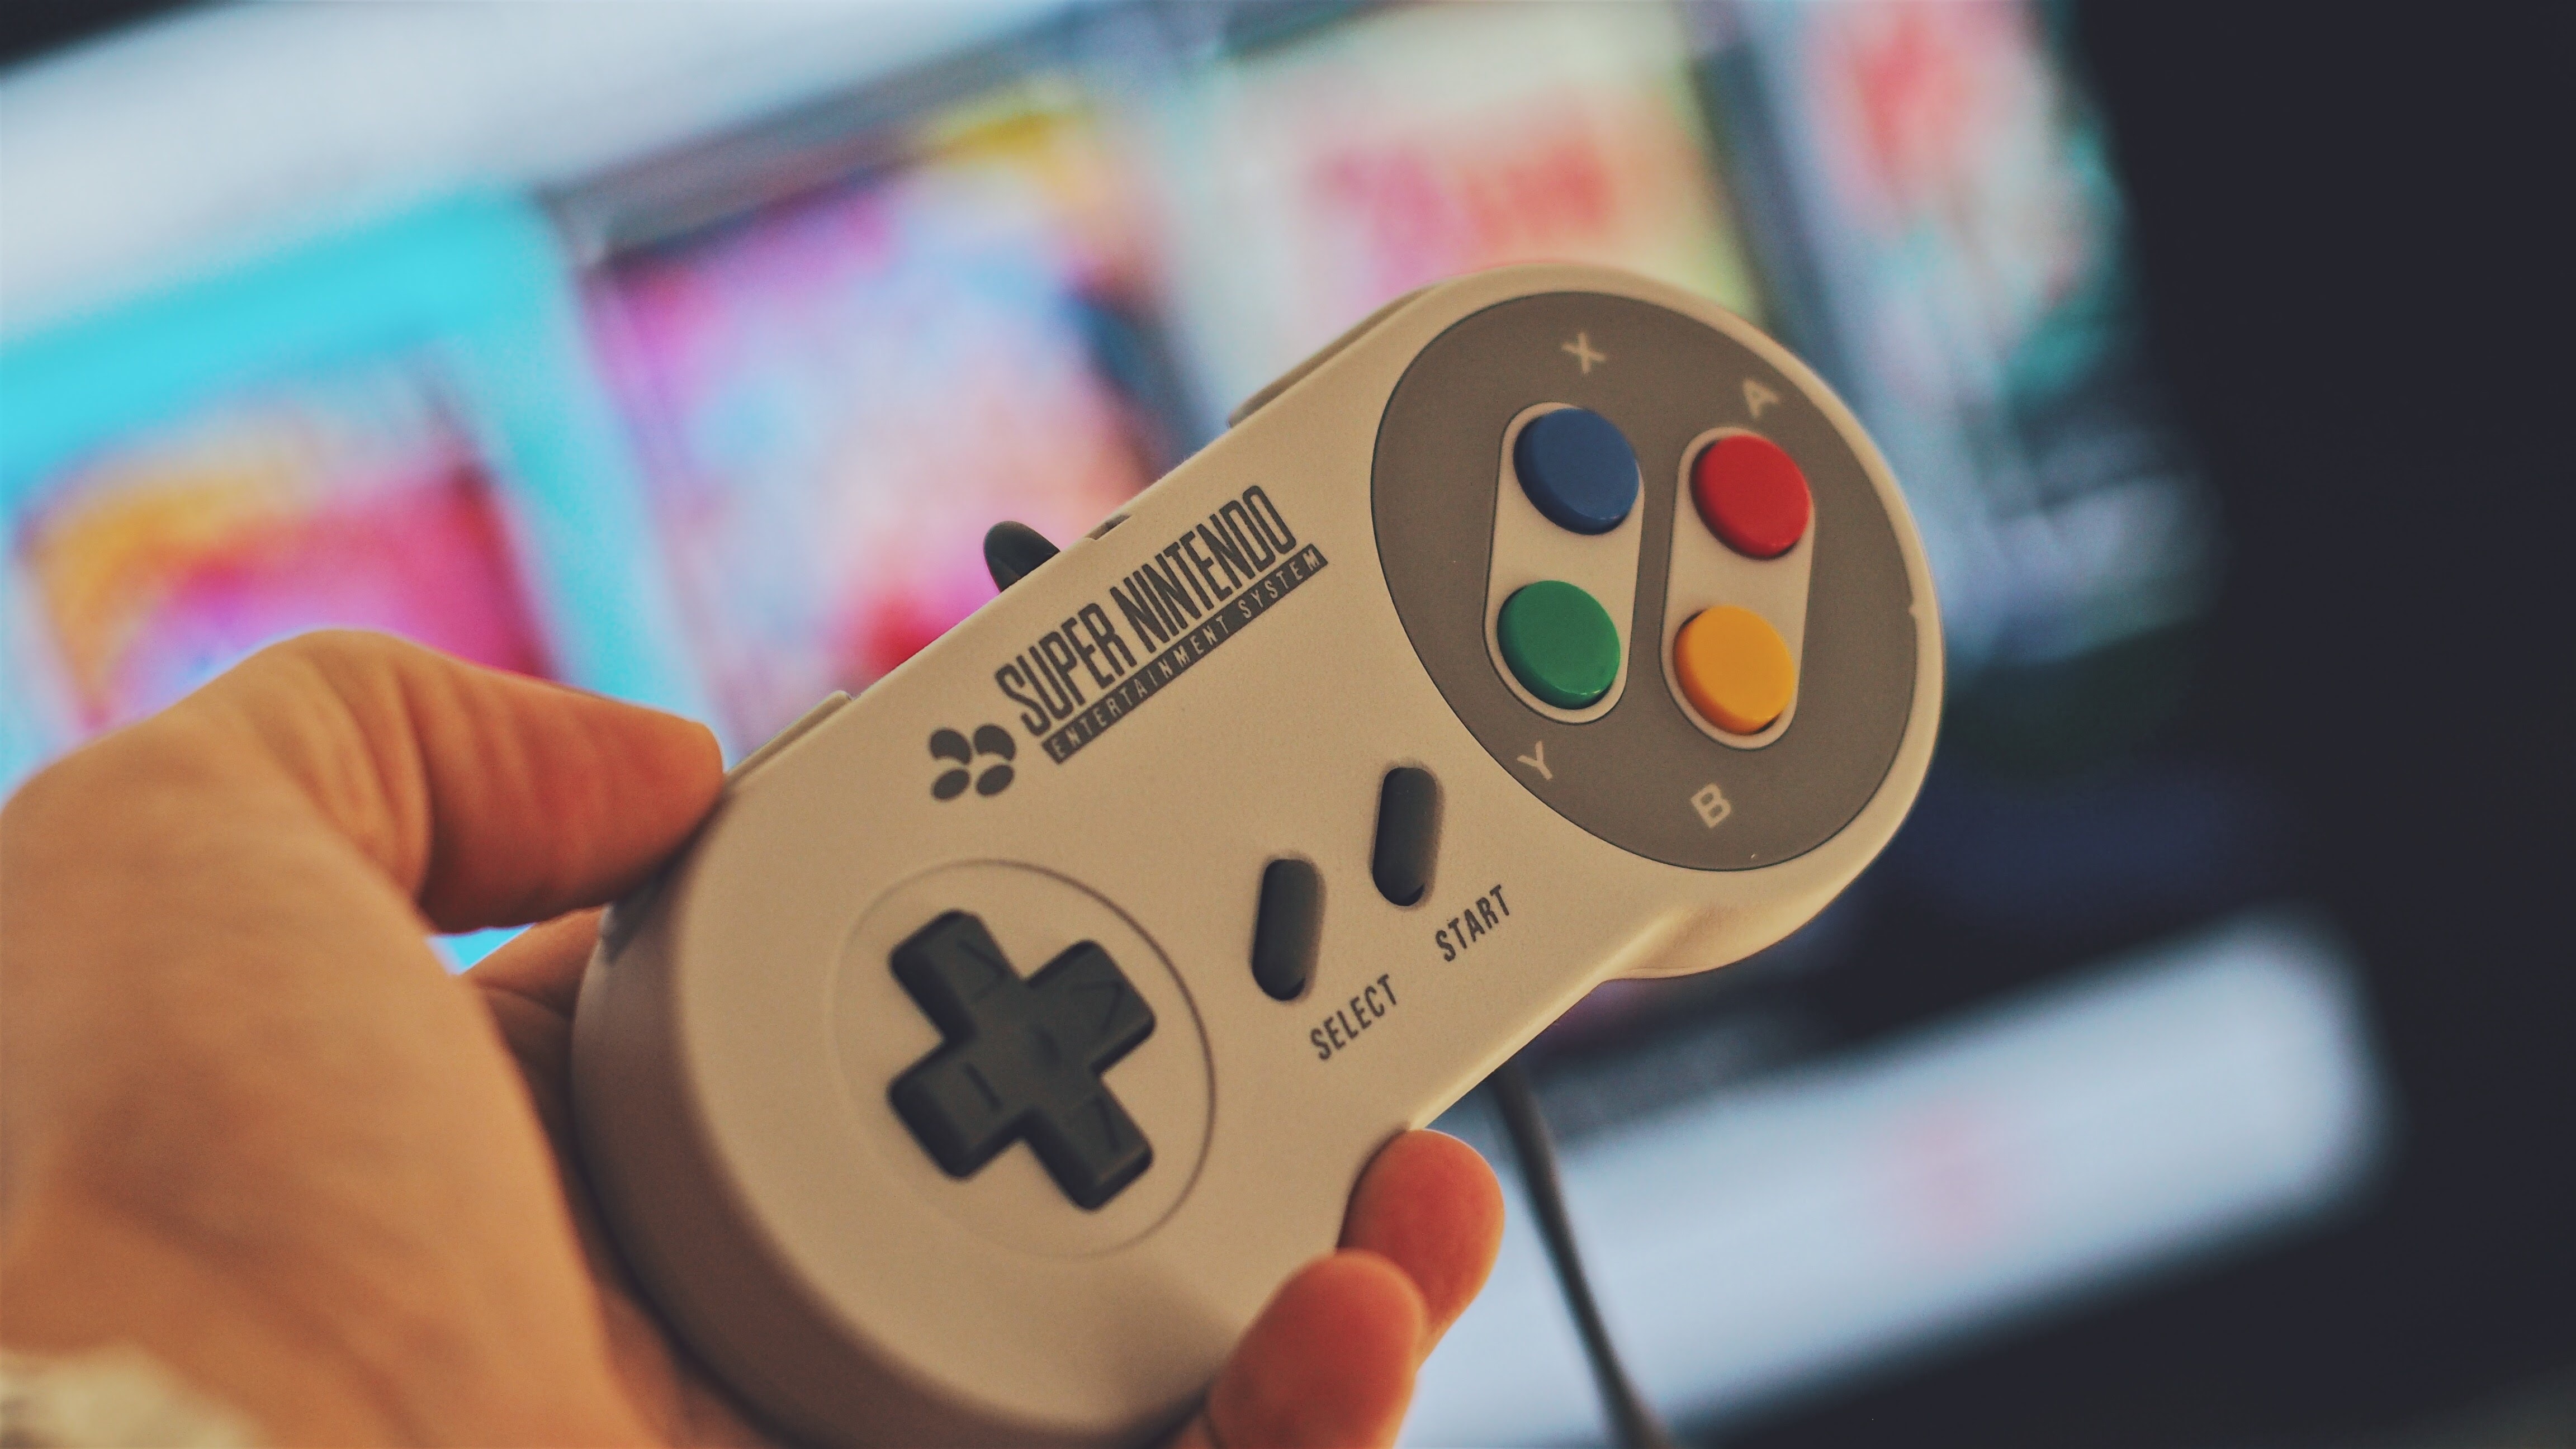
game controller, electronic device, technology, gadget, hand, input device, games, finger, Video game accessory, Super nintendo entertainment system, play, Colorfulness, peripheral, nail